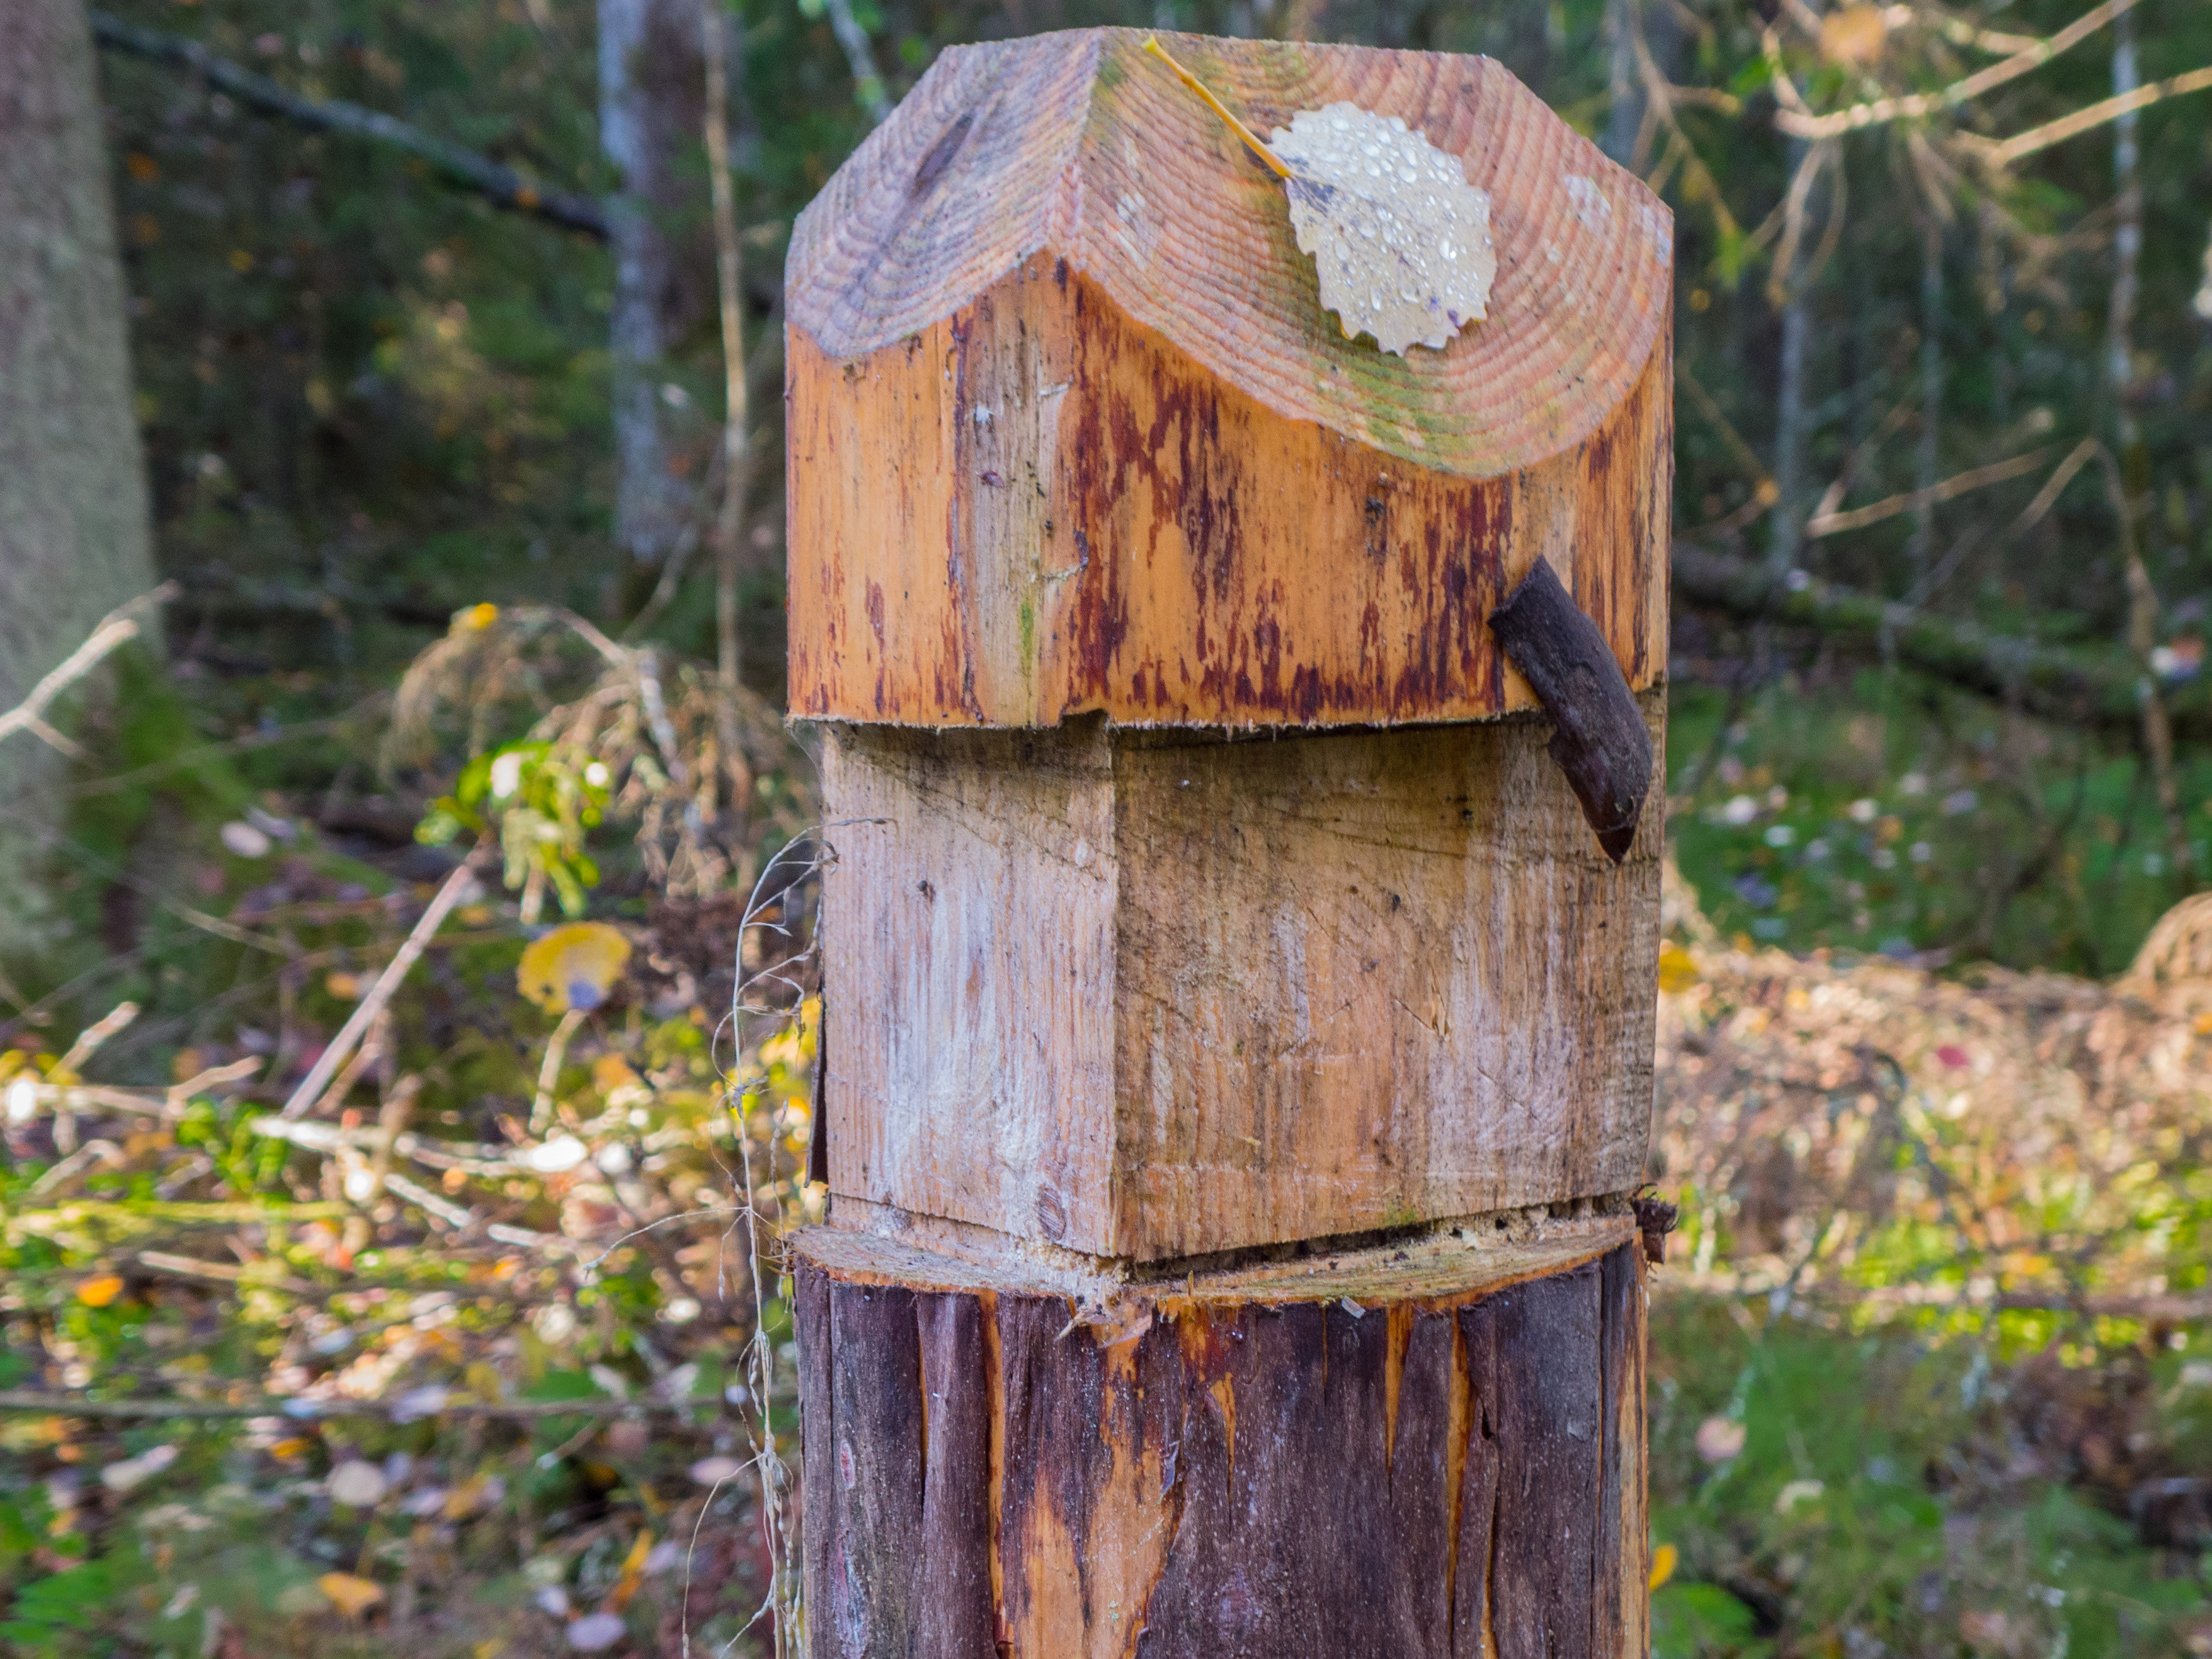
image, wood, tree, trunk, forest, plant